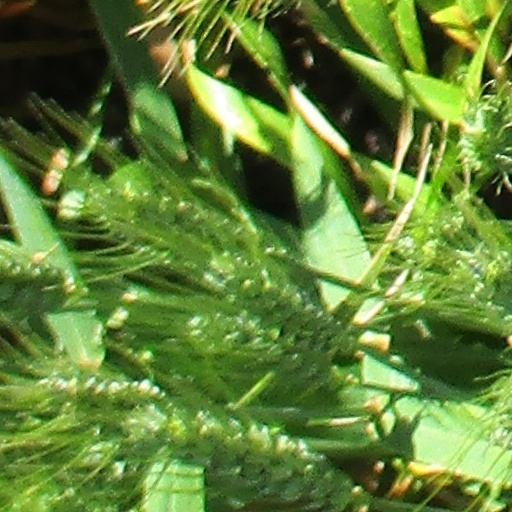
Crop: wheat